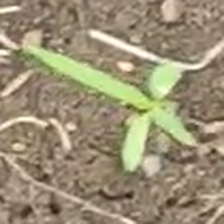
Weed species: Digitaria_SP_(Digitaria Sanguinalis )